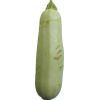
Label: Zucchini 1